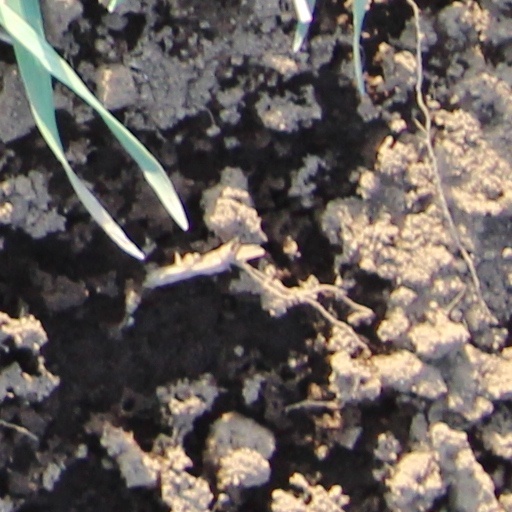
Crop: wheat